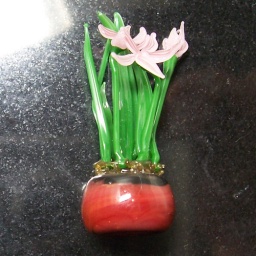
All glass (borosilicate) plant in flowerpot